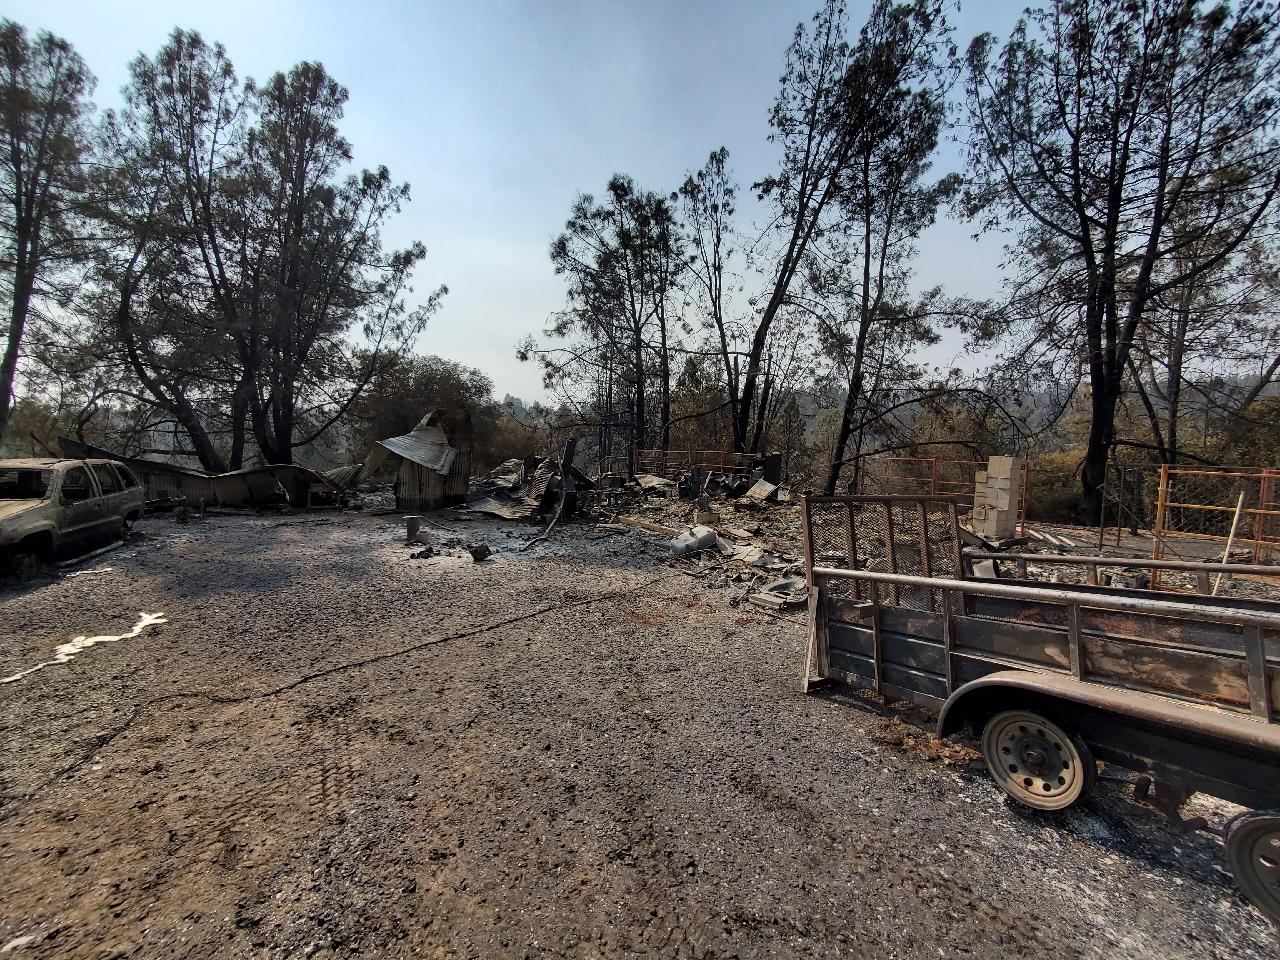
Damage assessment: destroyed